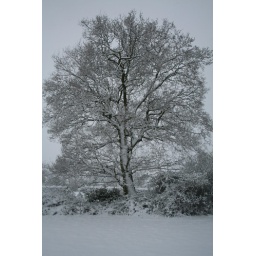
Big tree in mum's field 1